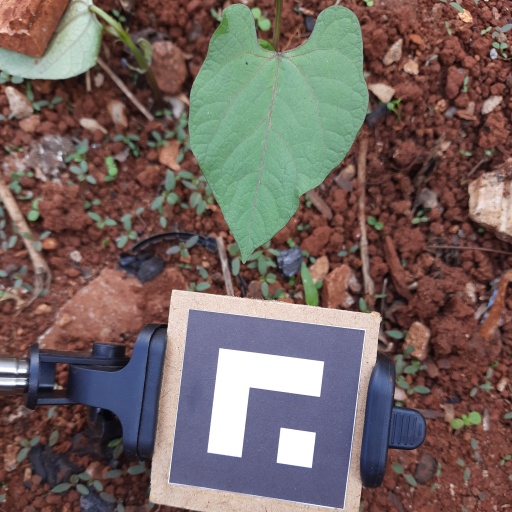
Observations: wavy surface, no eating holes, under shade